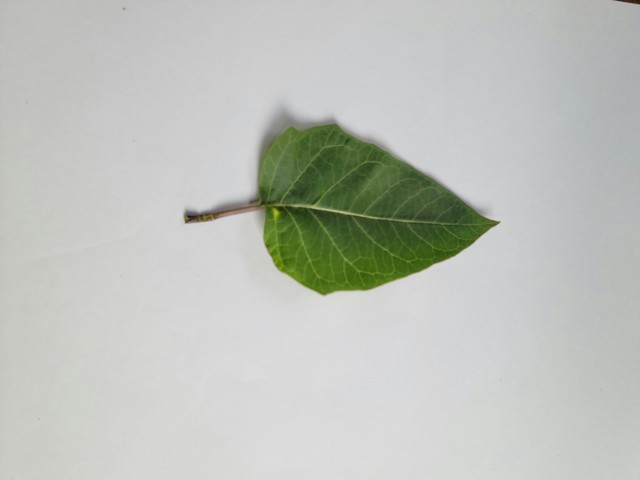
Plant: kalodhutura